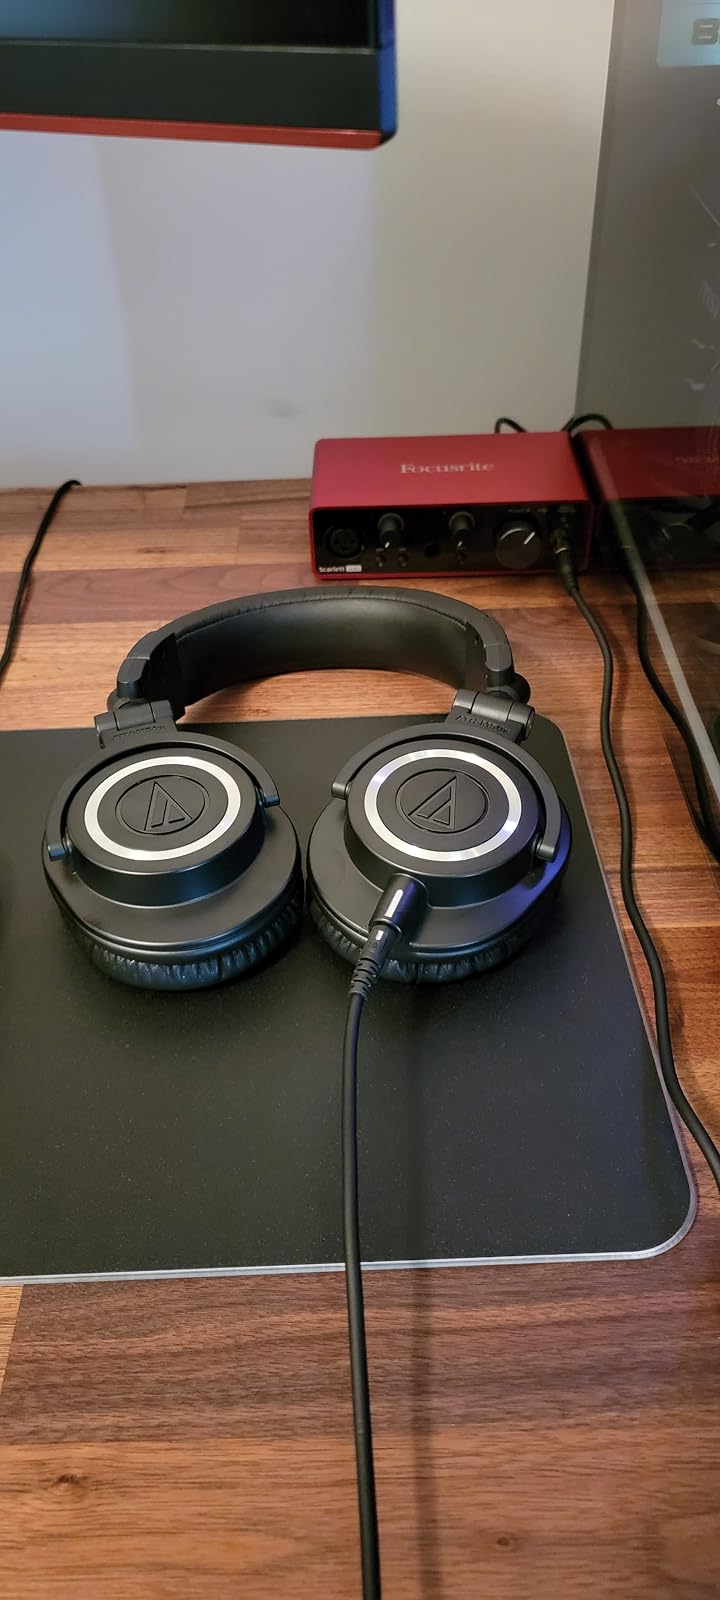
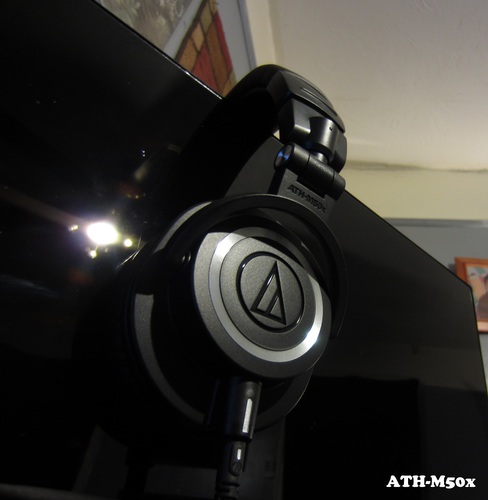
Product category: headphones
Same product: yes